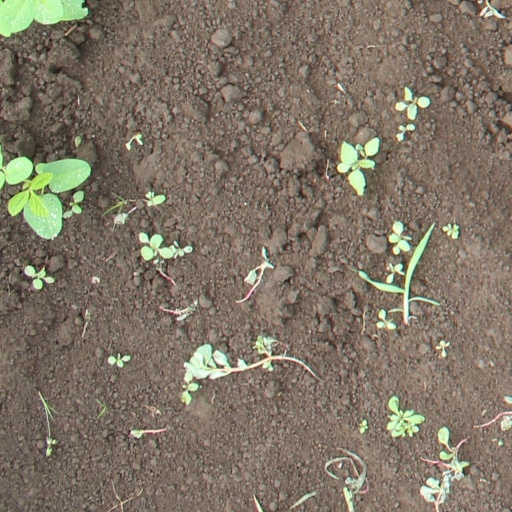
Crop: soybean